Grêmio Barueri Futebol

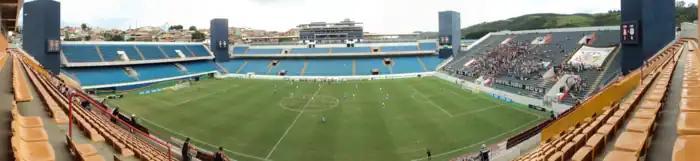
Panoramic view of Arena Barueri

Since its inauguration on 26 June 2007, Barueri's home stadium has been the Arena Barueri, with an initial capacity of 17,000 and a final stadium capacity of 40,000. Currently the stadium holds 35,000 spectators.